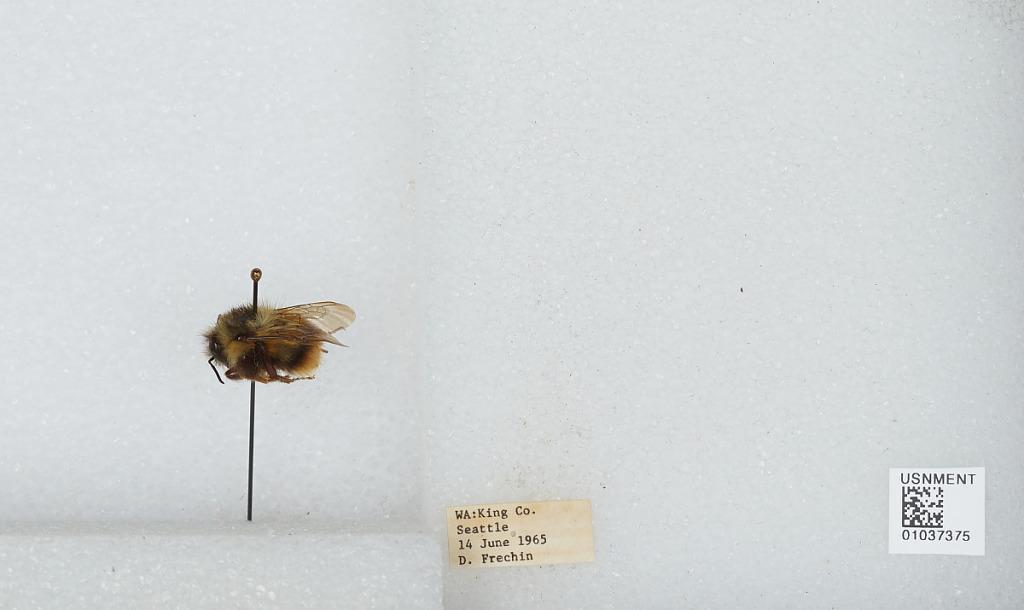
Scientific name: Bombus (Pyrobombus) mixtus Cresson
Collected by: D. Frechin
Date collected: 1965-6-14
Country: United States
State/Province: Washington
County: King
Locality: Seattle
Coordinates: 47.6097, -122.333